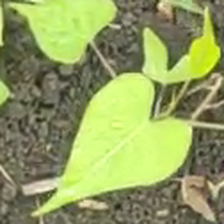
Weed species: Obscure_morning _glory(Ipomoea obscura)